Moorish architecture

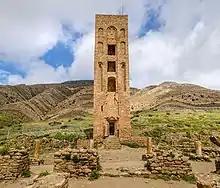
Minaret and remains of the grand mosque at Qal'at Bani Hammad (11th century)

The Hammadids, an offshoot of the Zirids, ruled in the central Maghreb (present-day Algeria) during the 11th and 12th centuries. They built an entirely new fortified capital known as Qal'at Bani Hammad, founded in 1007. Although abandoned and destroyed in the 12th century, the city has been excavated by modern archeologists and the site is one of the best-preserved medieval Islamic capitals in the world. It contains several palaces, various amenities, and a grand mosque, in an arrangement that bears similarities to other palace-cities such as Madinat al-Zahra. The largest palace, "Qasr al-Bahr" ("Palace of the Sea"), was built around an enormous rectangular water basin. The architecture of the site has been compared to Fatimid architecture, but bears specific resemblances to contemporary architecture in the western Maghreb, Al-Andalus, and Arab-Norman Sicily. For example, while the Fatimids usually built no minarets, the grand mosque of Qal'at Bani Hammad has a large square-based minaret with interlacing and polylobed arch decoration, which are features of architecture in al-Andalus. Various remnants of tile decoration have been discovered at the site, including the earliest known use of glazed tile decoration in western Islamic architecture. Archeologists also discovered fragments of plaster which have been identified by some as the earliest appearance of "muqarnas" ("stalactite" or "honeycomb" sculpting) in the western Islamic world, but their identification as true "muqarnas" has been questioned or rejected by some other scholars.